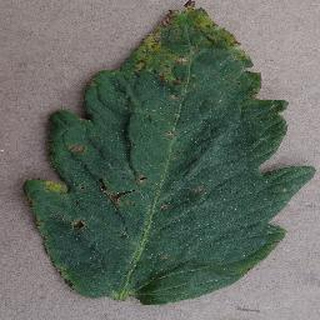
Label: tomato_bacterial_spot